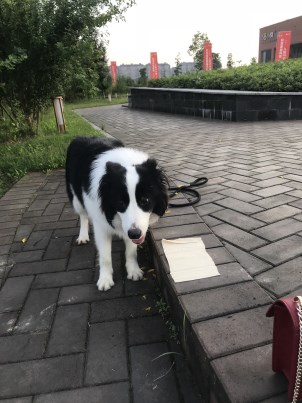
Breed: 2594-n000109-Border_collie